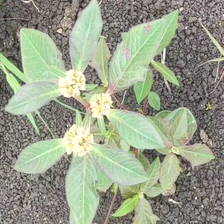
Weed species: Moti_dudhi(Euphorbia_geneculata_L)